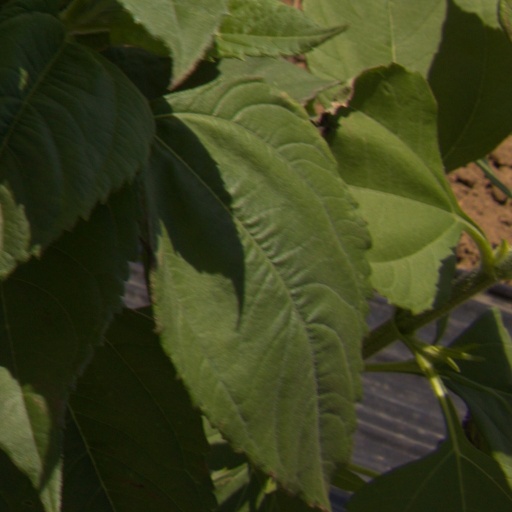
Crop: Jerusalem artichoke